Humphrey de Bohun, 3rd Earl of Hereford

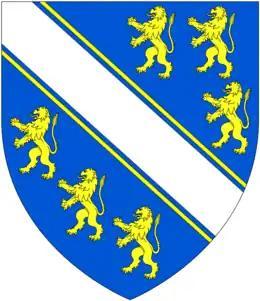
Arms of Bohun: "Azure, a bend argent cotised or between six lions rampant of the last"

Humphrey (VI) de Bohun (c. 1249 – 31 December 1298), 3rd Earl of Hereford and 2nd Earl of Essex, was an English nobleman known primarily for his opposition to King Edward I over the "Confirmatio Cartarum." He was also an active participant in the Welsh Wars and maintained for several years a private feud with the earl of Gloucester. His father, Humphrey (V) de Bohun, fought on the side of the rebellious barons in the Barons' War. When Humphrey (V) predeceased his father, Humphrey (VI) became heir to his grandfather, Humphrey (IV). At Humphrey (IV)'s death in 1275, Humphrey (VI) inherited the earldoms of Hereford and Essex. He also inherited major possessions in the Welsh Marches from his mother, Eleanor de Braose.